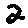
Label: 2